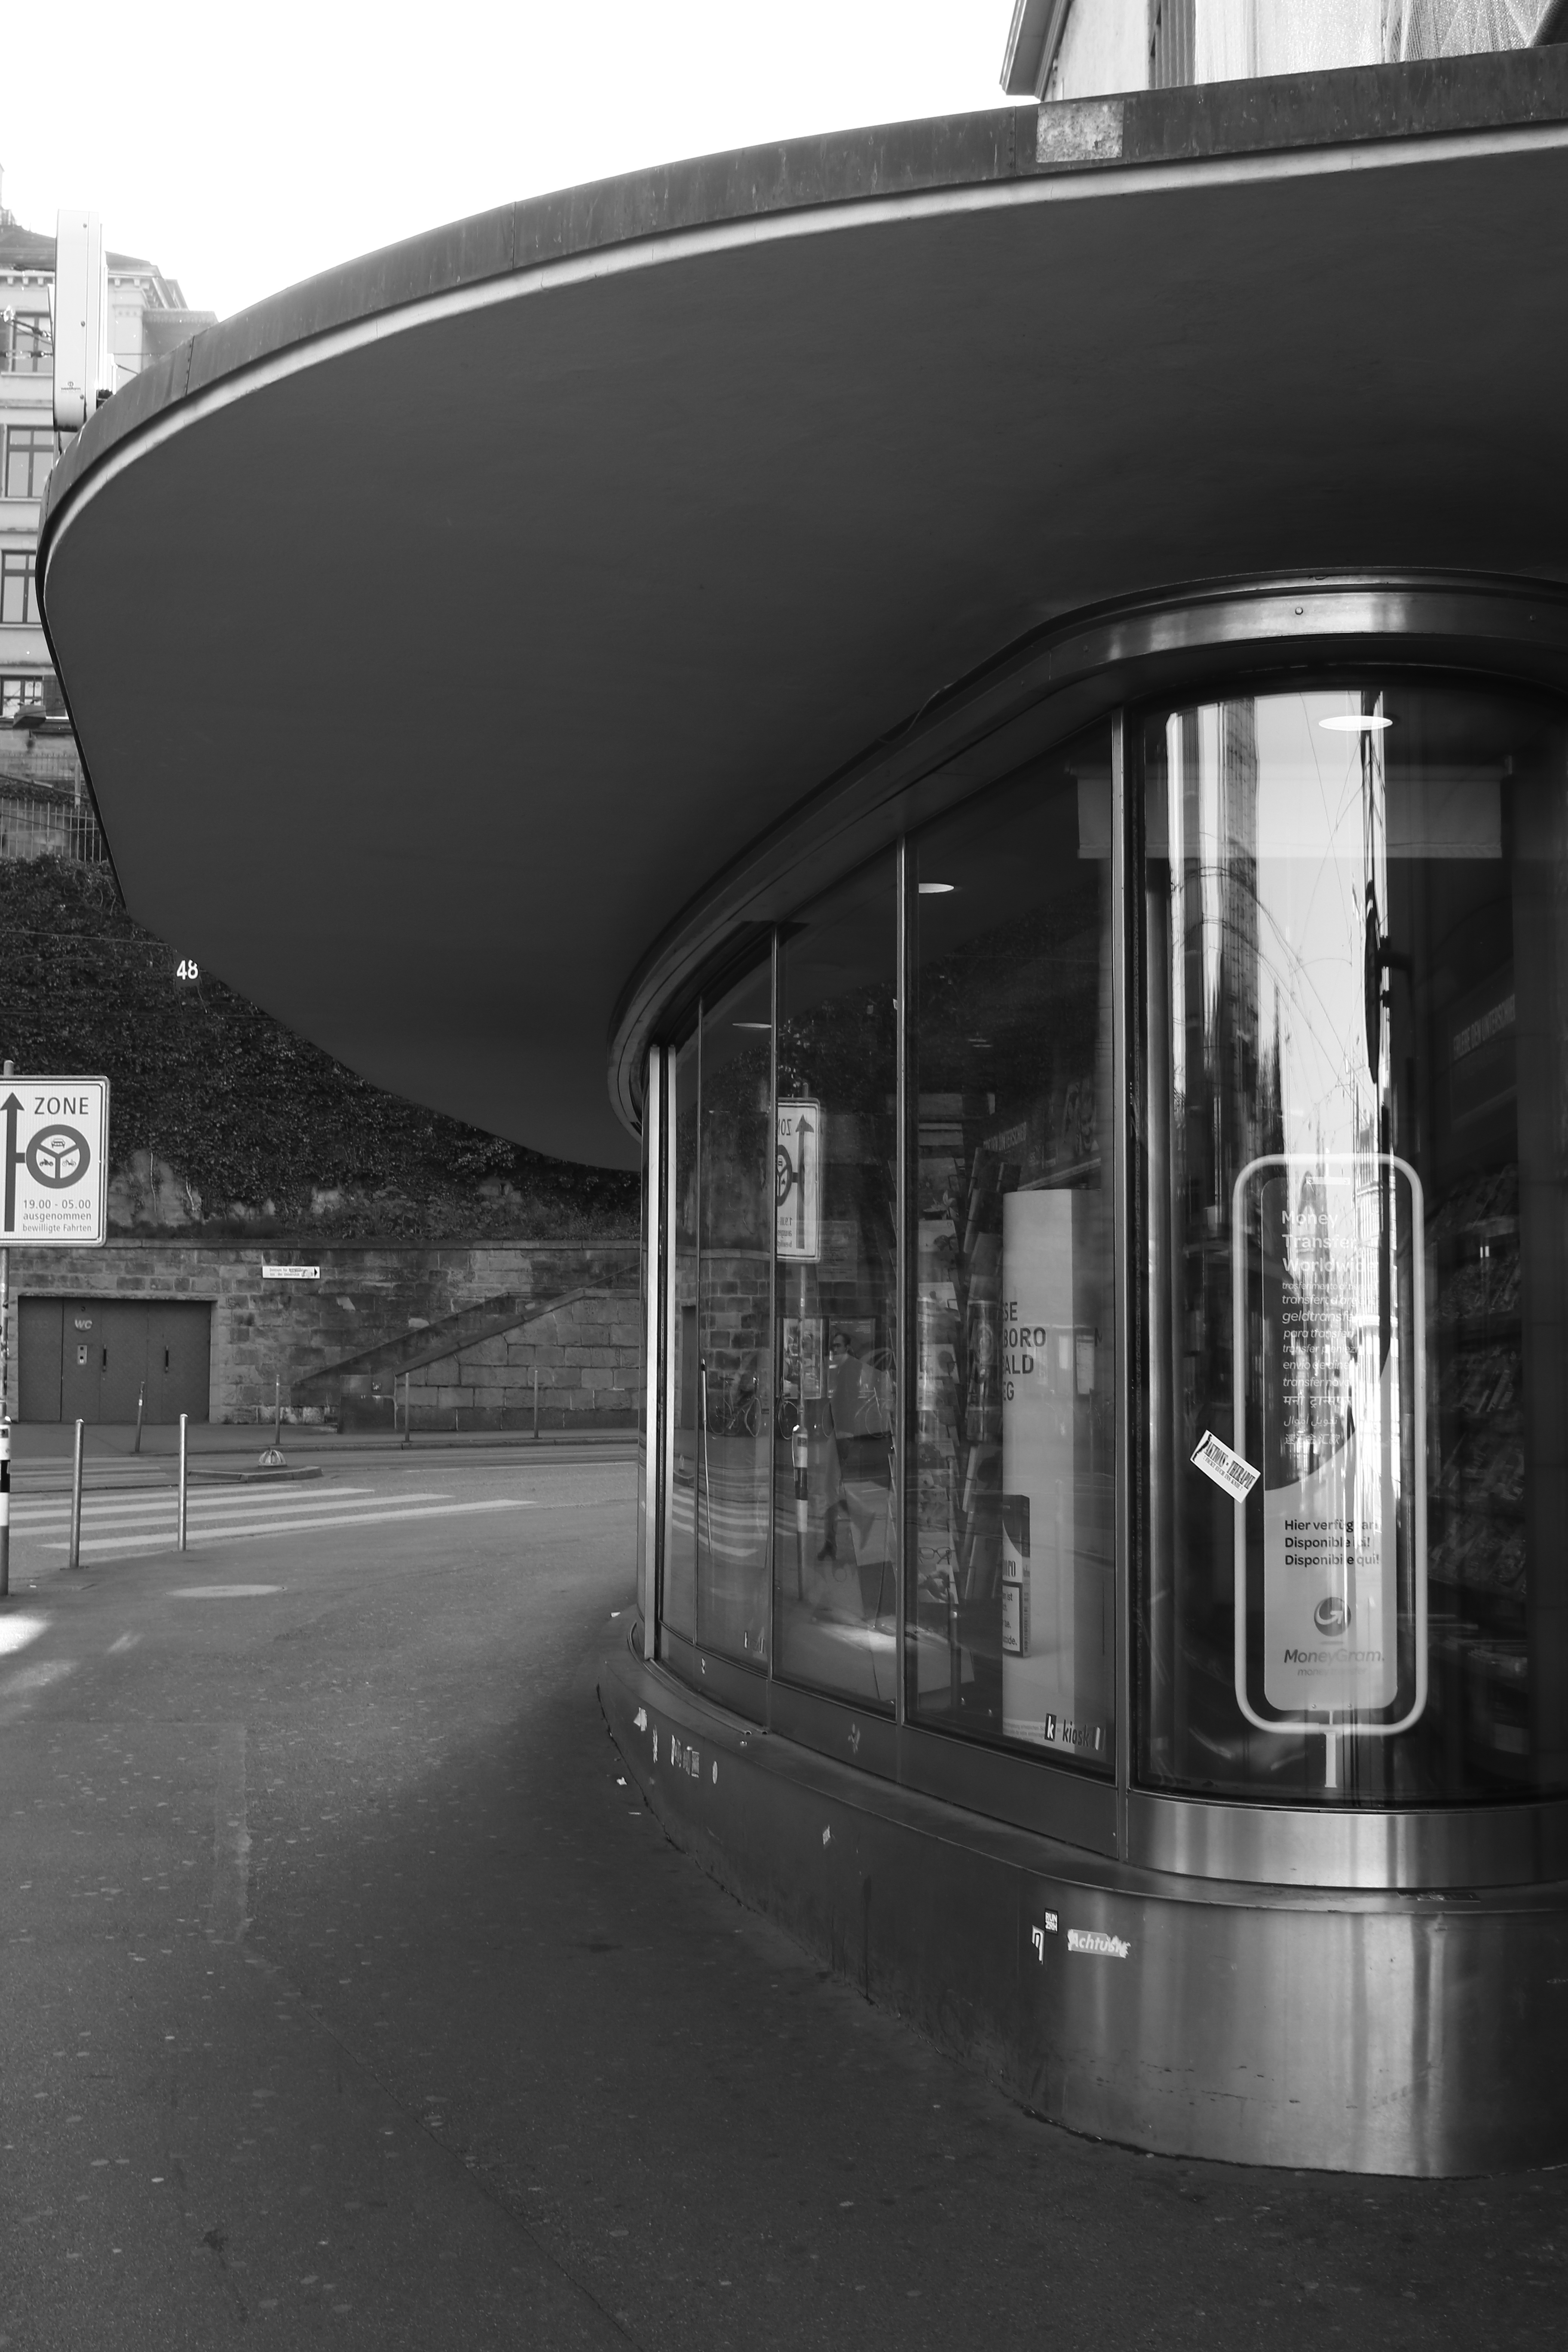
black and white, architecture, road, white, street, photography, transport, vehicle, black, monochrome, lighting, public transport, bw, blackandwhite, blackwhite, swiss, suisse, schweiz, sw, schwarzweiss, zurich, schwarzweis, shape, schwarzweissfotografie, schwarzweisfotografie, monochrome photography